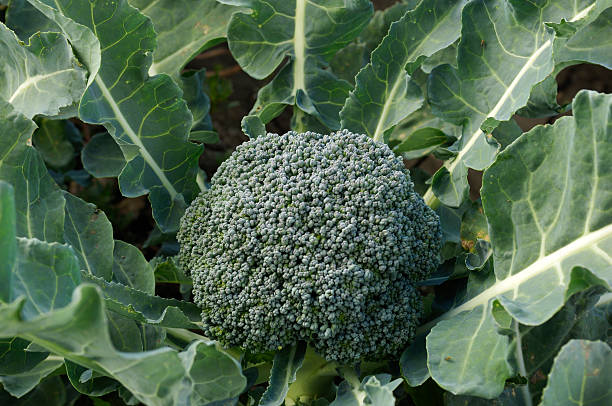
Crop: unknown
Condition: broccoli